Thigh-high boots

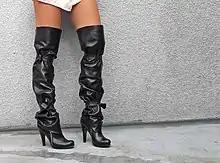
Leather thigh high boots being worn

Thigh-high boots, known also as thigh-length boots or simply thigh boots, are boots that extend above the knees to at least mid-thigh. Other terms for this footwear include "over-the-knee boots", a name originally used for 15th century riding boots for men. These are sometimes called "pirate boots", especially when cuffed. Over-the-knee boots are sometimes abbreviated to OTK boots. Lengths vary from reaching just over the knee to reaching almost to the crotch (referred to as "crotch boots" or "crotch-high boots").